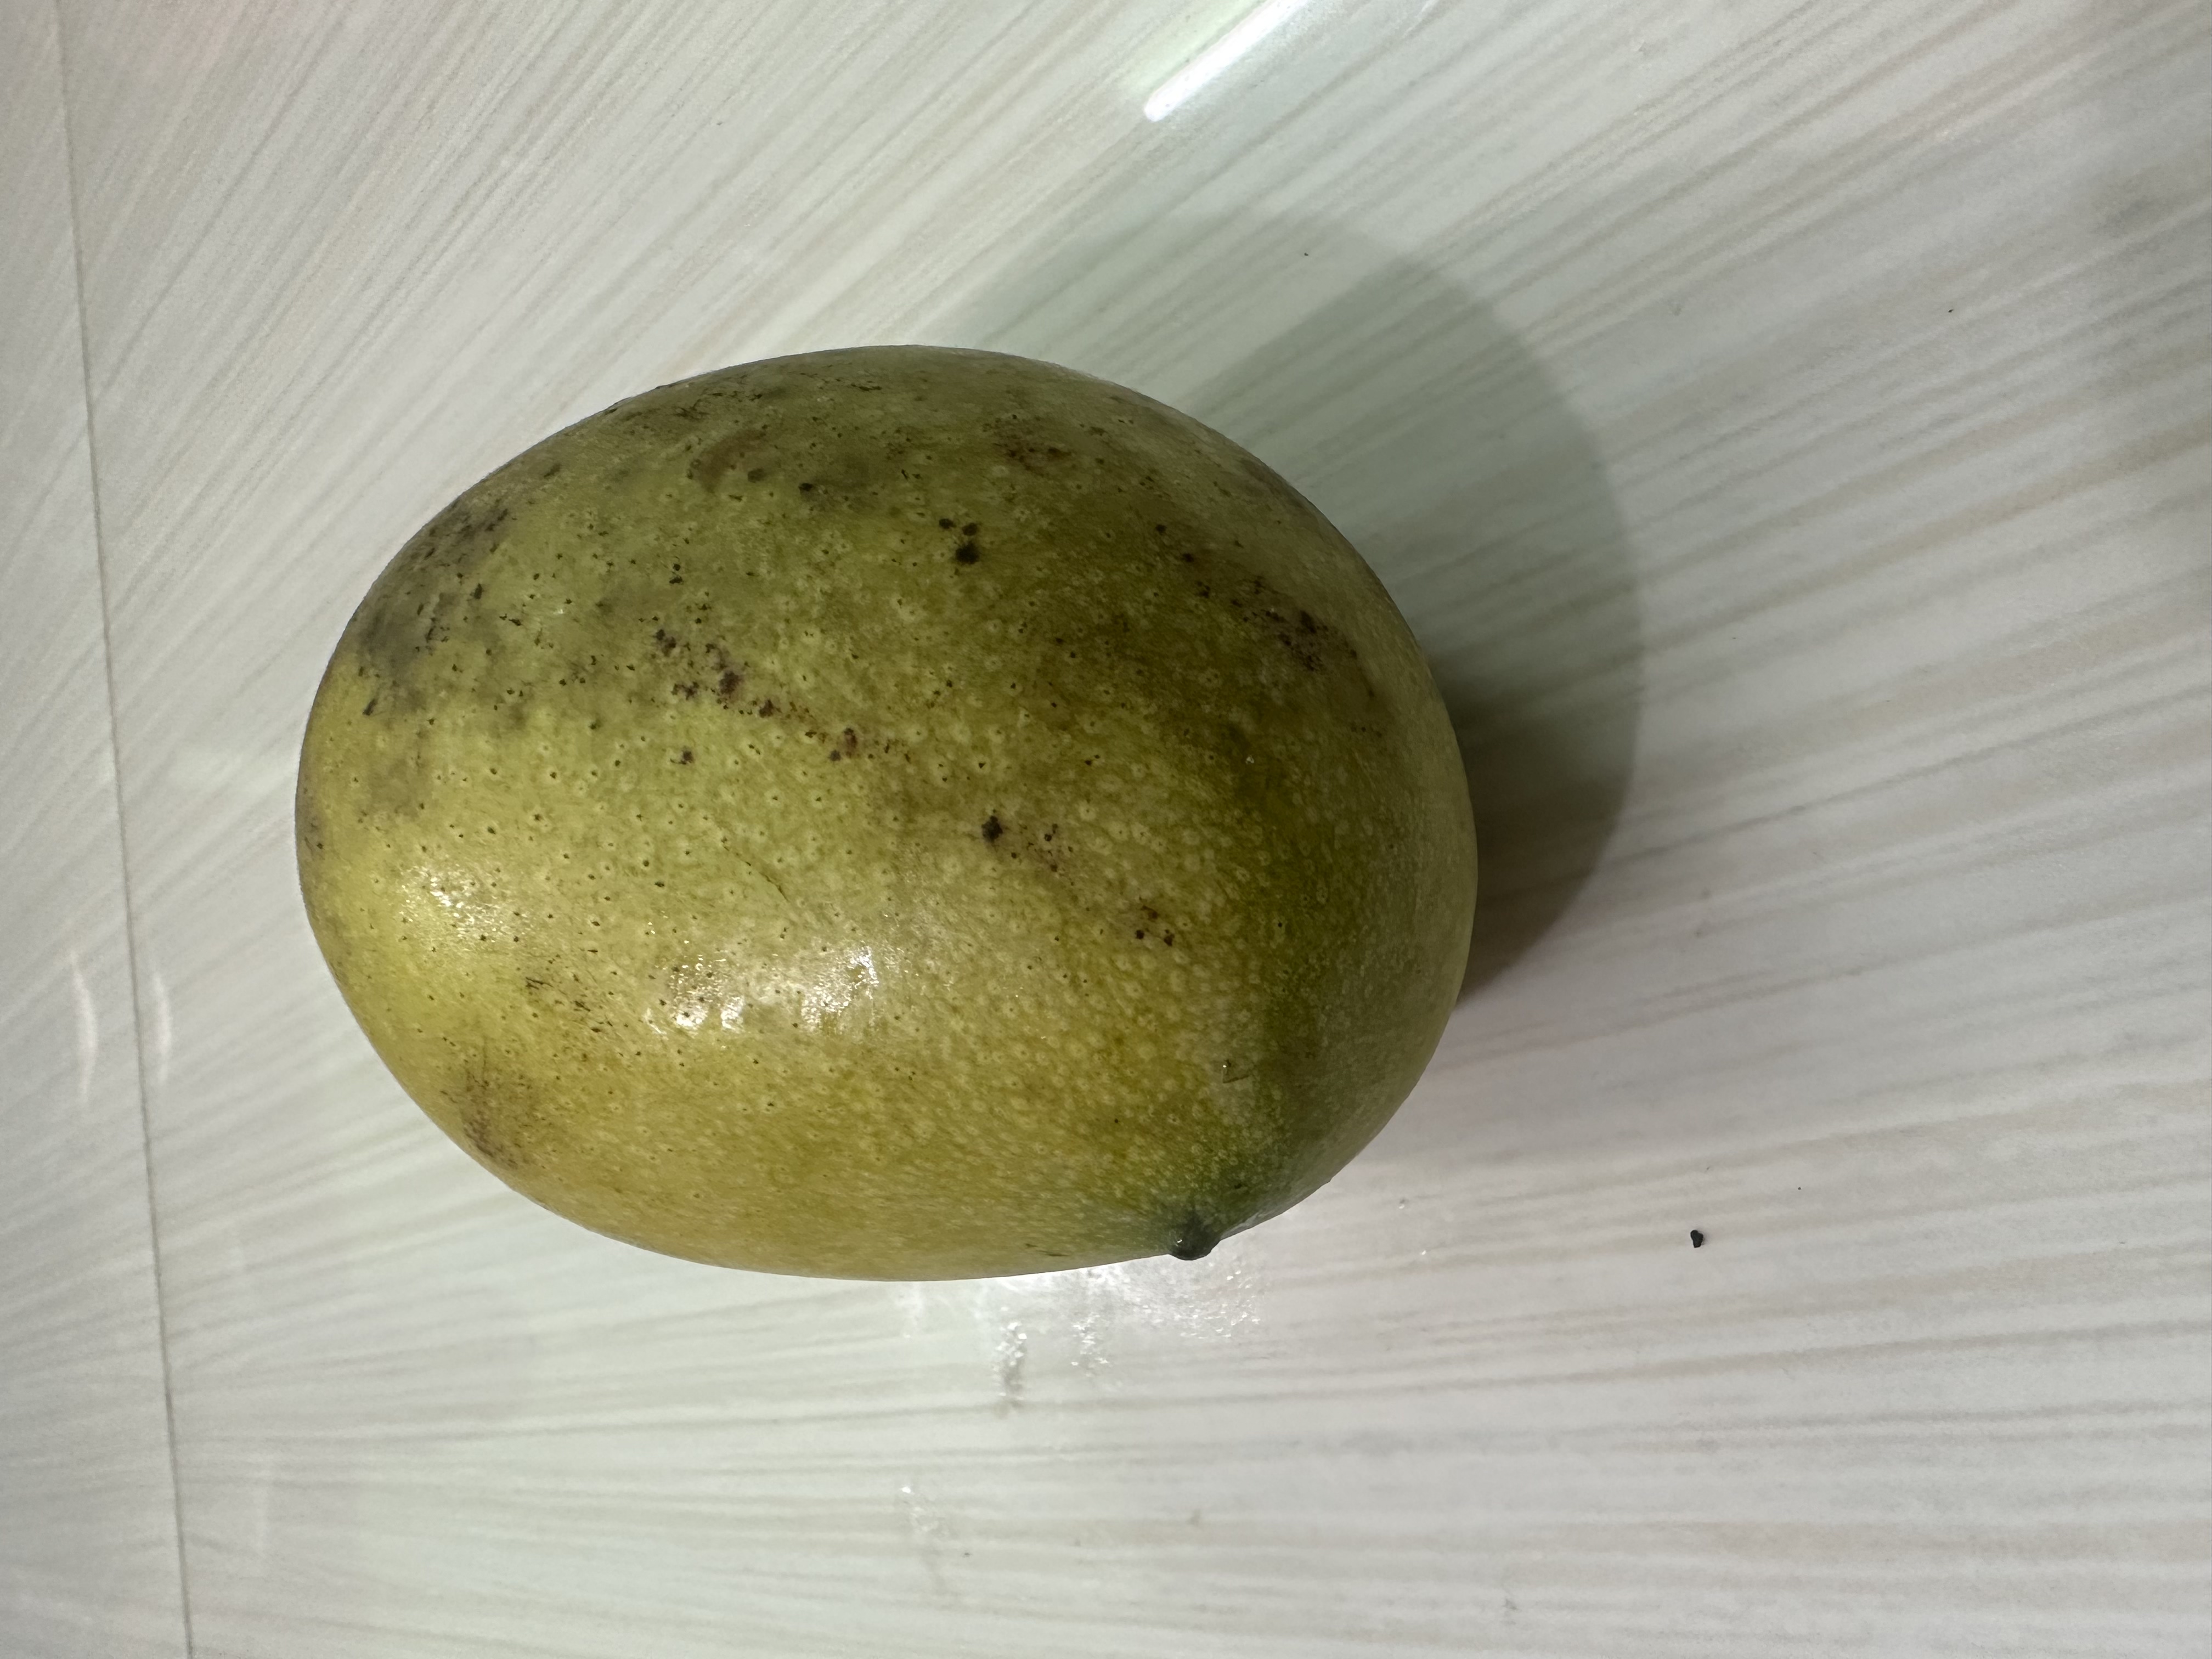
Mango variety: Kanchon Langra